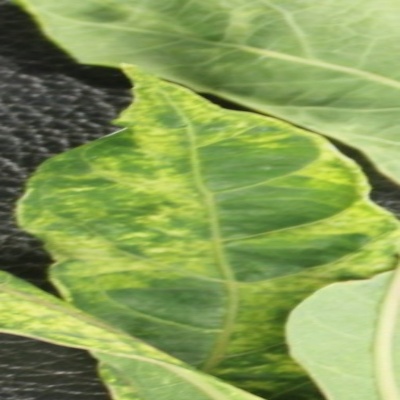
Crop: Cassava
Condition: mosaic